Netaji Subhash Vidyaniketan

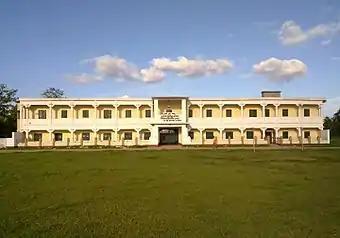
The School

Netaji Subhash Vidyaniketan is a higher secondary school of Tripura, a state in north-east India. It is located in Agartala, the capital of Tripura. NSV offers courses from the 1st standard till the 12th standard. It is affiliated to Tripura Board of Secondary Education. The school is named after the freedom fighter of Indian independence movement, Netaji Subhas Chandra Bose.